2021 North Kosovo crisis

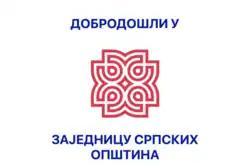
Banner put up by Serbs in support of the protests in Štrpce, Novo Brdo, and Ranilug, citing: "Welcome to the Community of Serb Municipalities"

The protests had been mostly nonviolent. However, on 25 September 2021, two government vehicle registration centers in Zvečan and Zubin Potok were attacked by arson, and reportedly with hand grenades that failed to explode. On 23 September 2021, it was reported that the Kosovo Police injured three Serbs who were not protesting, two of whom were hospitalized. The Kosovo Police denied involvement and said that it's "disinformation". According to the agreement between Kosovo and Serbia mediated by the European Union (EU) Representative for the Balkan–Pristina Dialogue Miroslav Lajčák in Brussels, reached on 30 September 2021, the Kosovar special police withdrew by 16:00 local time on 2 October 2021. Along with this, the barricades set up by the protesters were removed by local Serbs and the traffic blocks ended, leading to border traffic resuming. The Kosovo Force (KFOR), a NATO-led international peacekeeping force, replaced the police units and was present for the next two weeks.